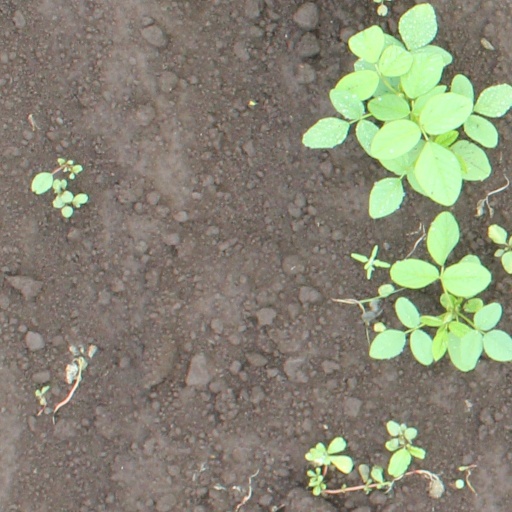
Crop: soybean